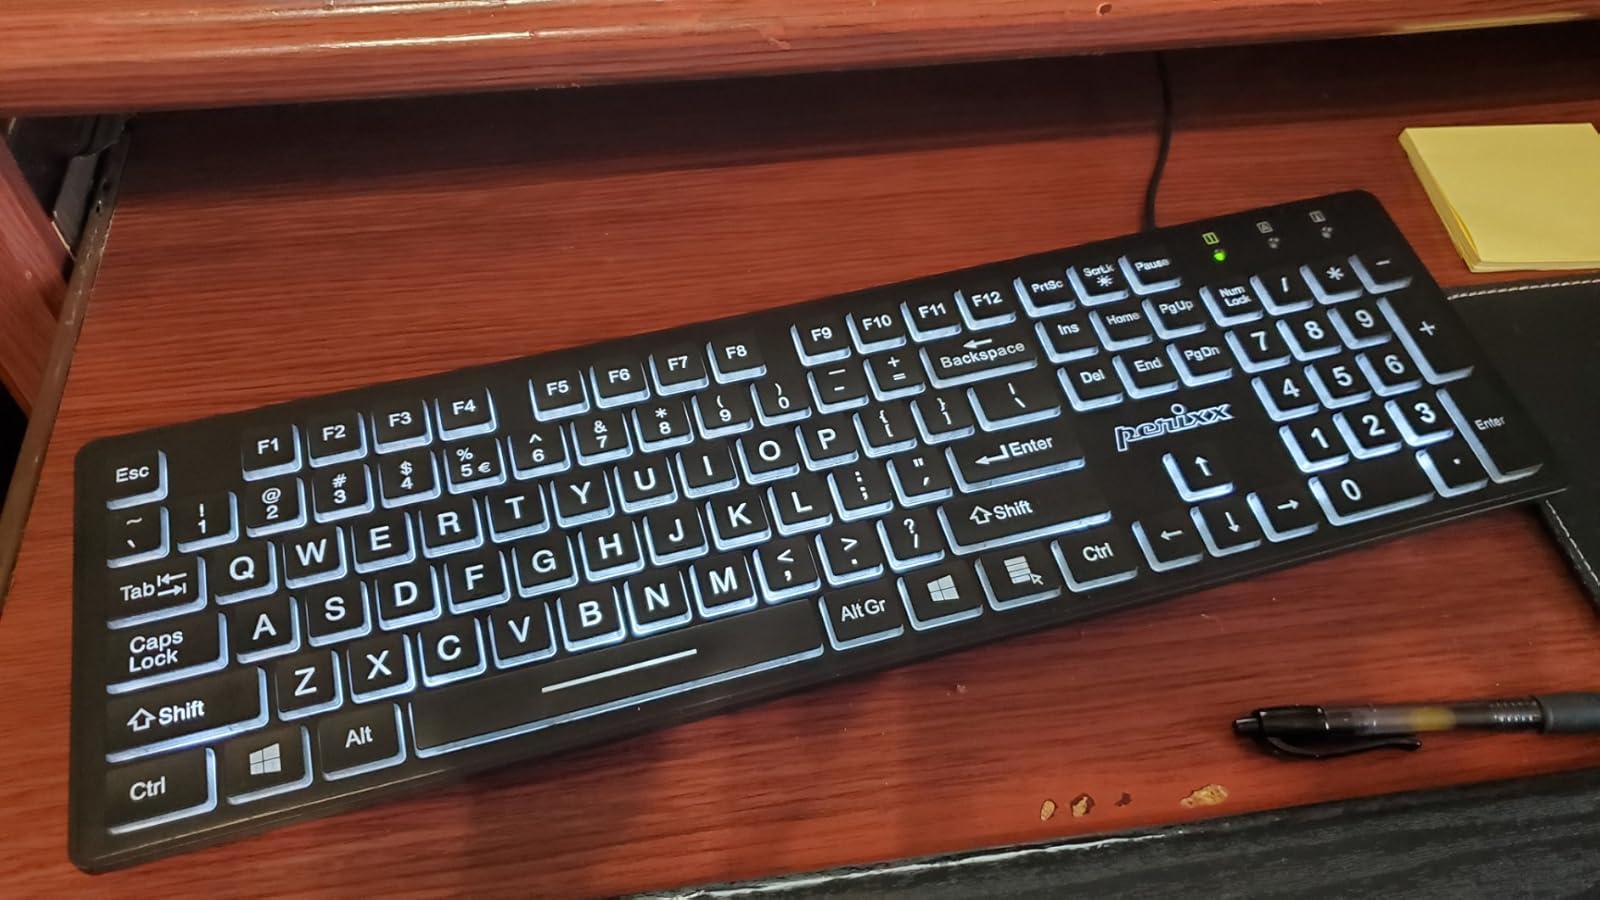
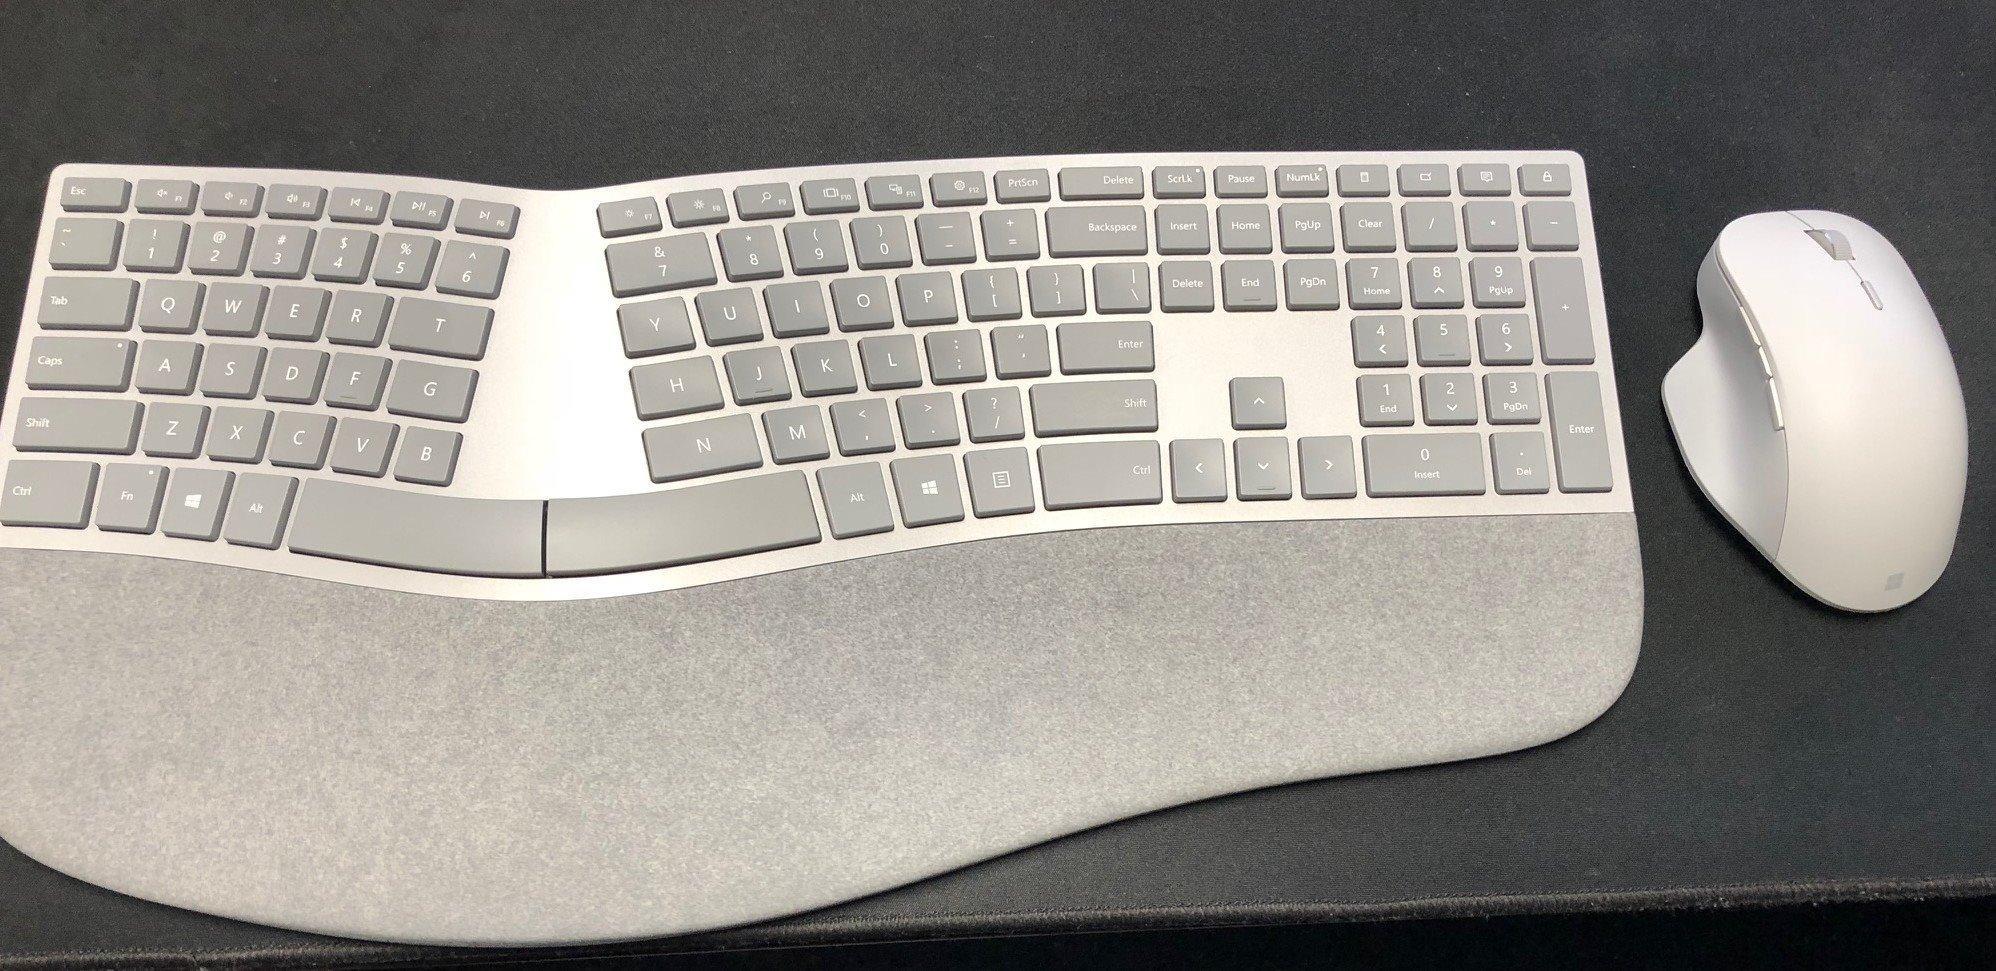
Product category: keyboard
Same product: no